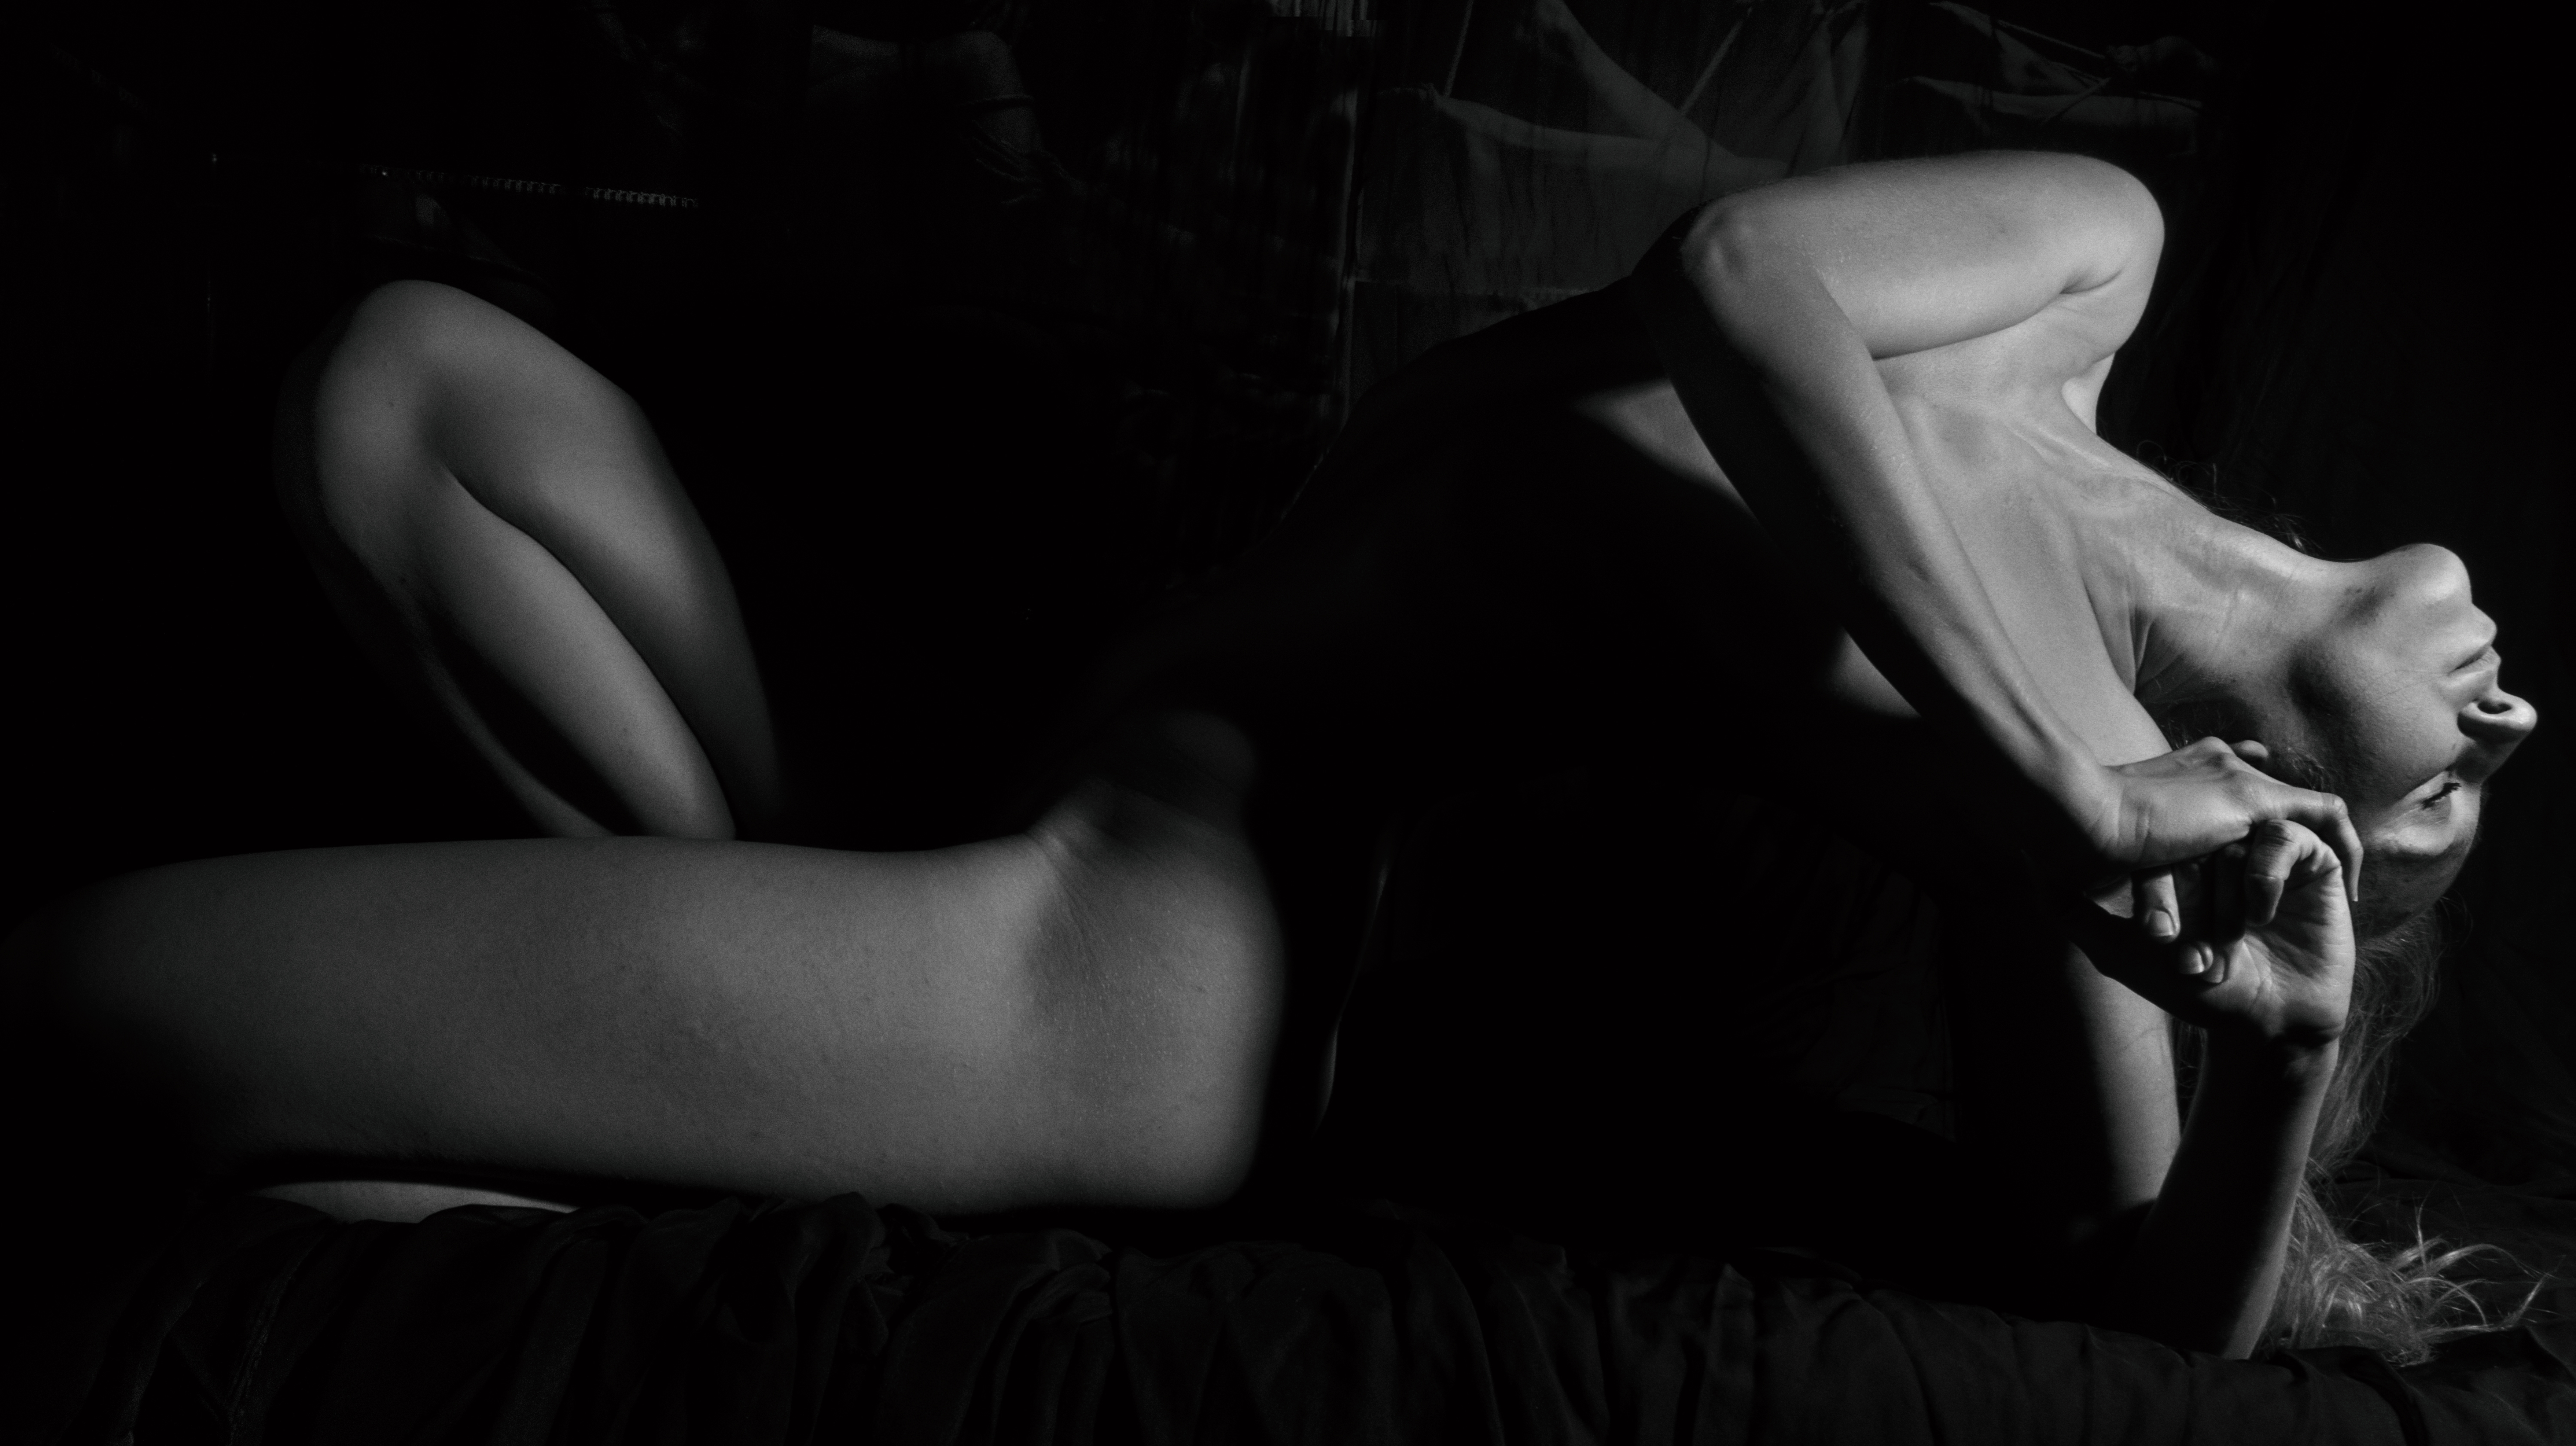
portrait, girl, body, retro, face, beautiful, look, studio, monochrome, donate, joint, shoulder, comfort, flash photography, neck, gesture, knee, thigh, elbow, grey, style, finger, art model, human leg, wrist, chest, darkness, monochrome photography, foot, sitting, room, flooring, calf, nail, flesh, abdomen, still life photography, Barechested, ankle, photo shoot, shadow